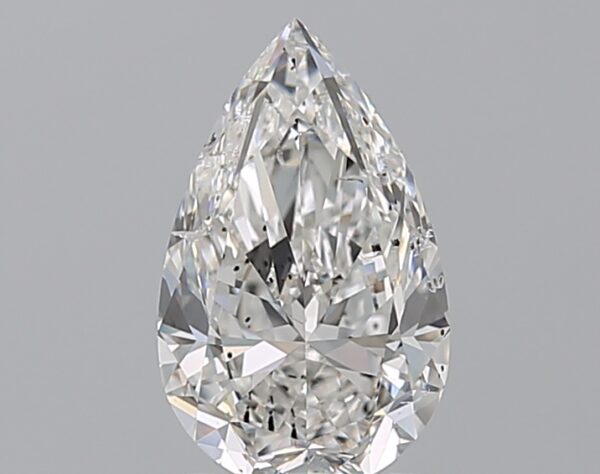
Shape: pear
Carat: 1.5
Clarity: SI2
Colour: F
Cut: EX
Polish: EX
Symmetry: EX
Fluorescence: N
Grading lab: GIA
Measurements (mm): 10.02 x 6.19 x 3.89